F. Gwynplaine MacIntyre

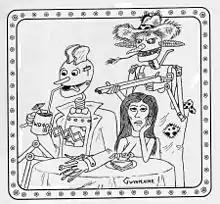
MacIntyre illustrated Ron Goulart's story "The Robot Who Came to Dinner" in "Analog" (July–August 2002).

In addition to publishing science fiction in "Analog", MacIntyre also contributed to that magazine as an artist, illustrating his own stories and one by Ron Goulart.